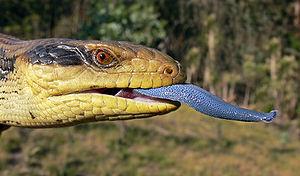
Tiliqua scincoides est une espèce de sauriens de la famille des Scincidae.